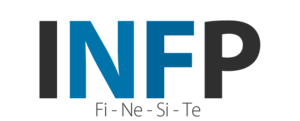
Logo INFP MBTI.
INFP est l'un des seize types psychologiques du test Myers-Briggs Type Indicator. Il est l'un des quatre types appartenant au tempérament Idéaliste.